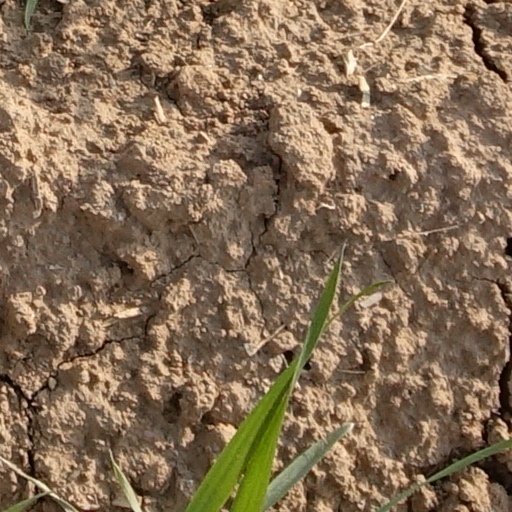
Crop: wheat